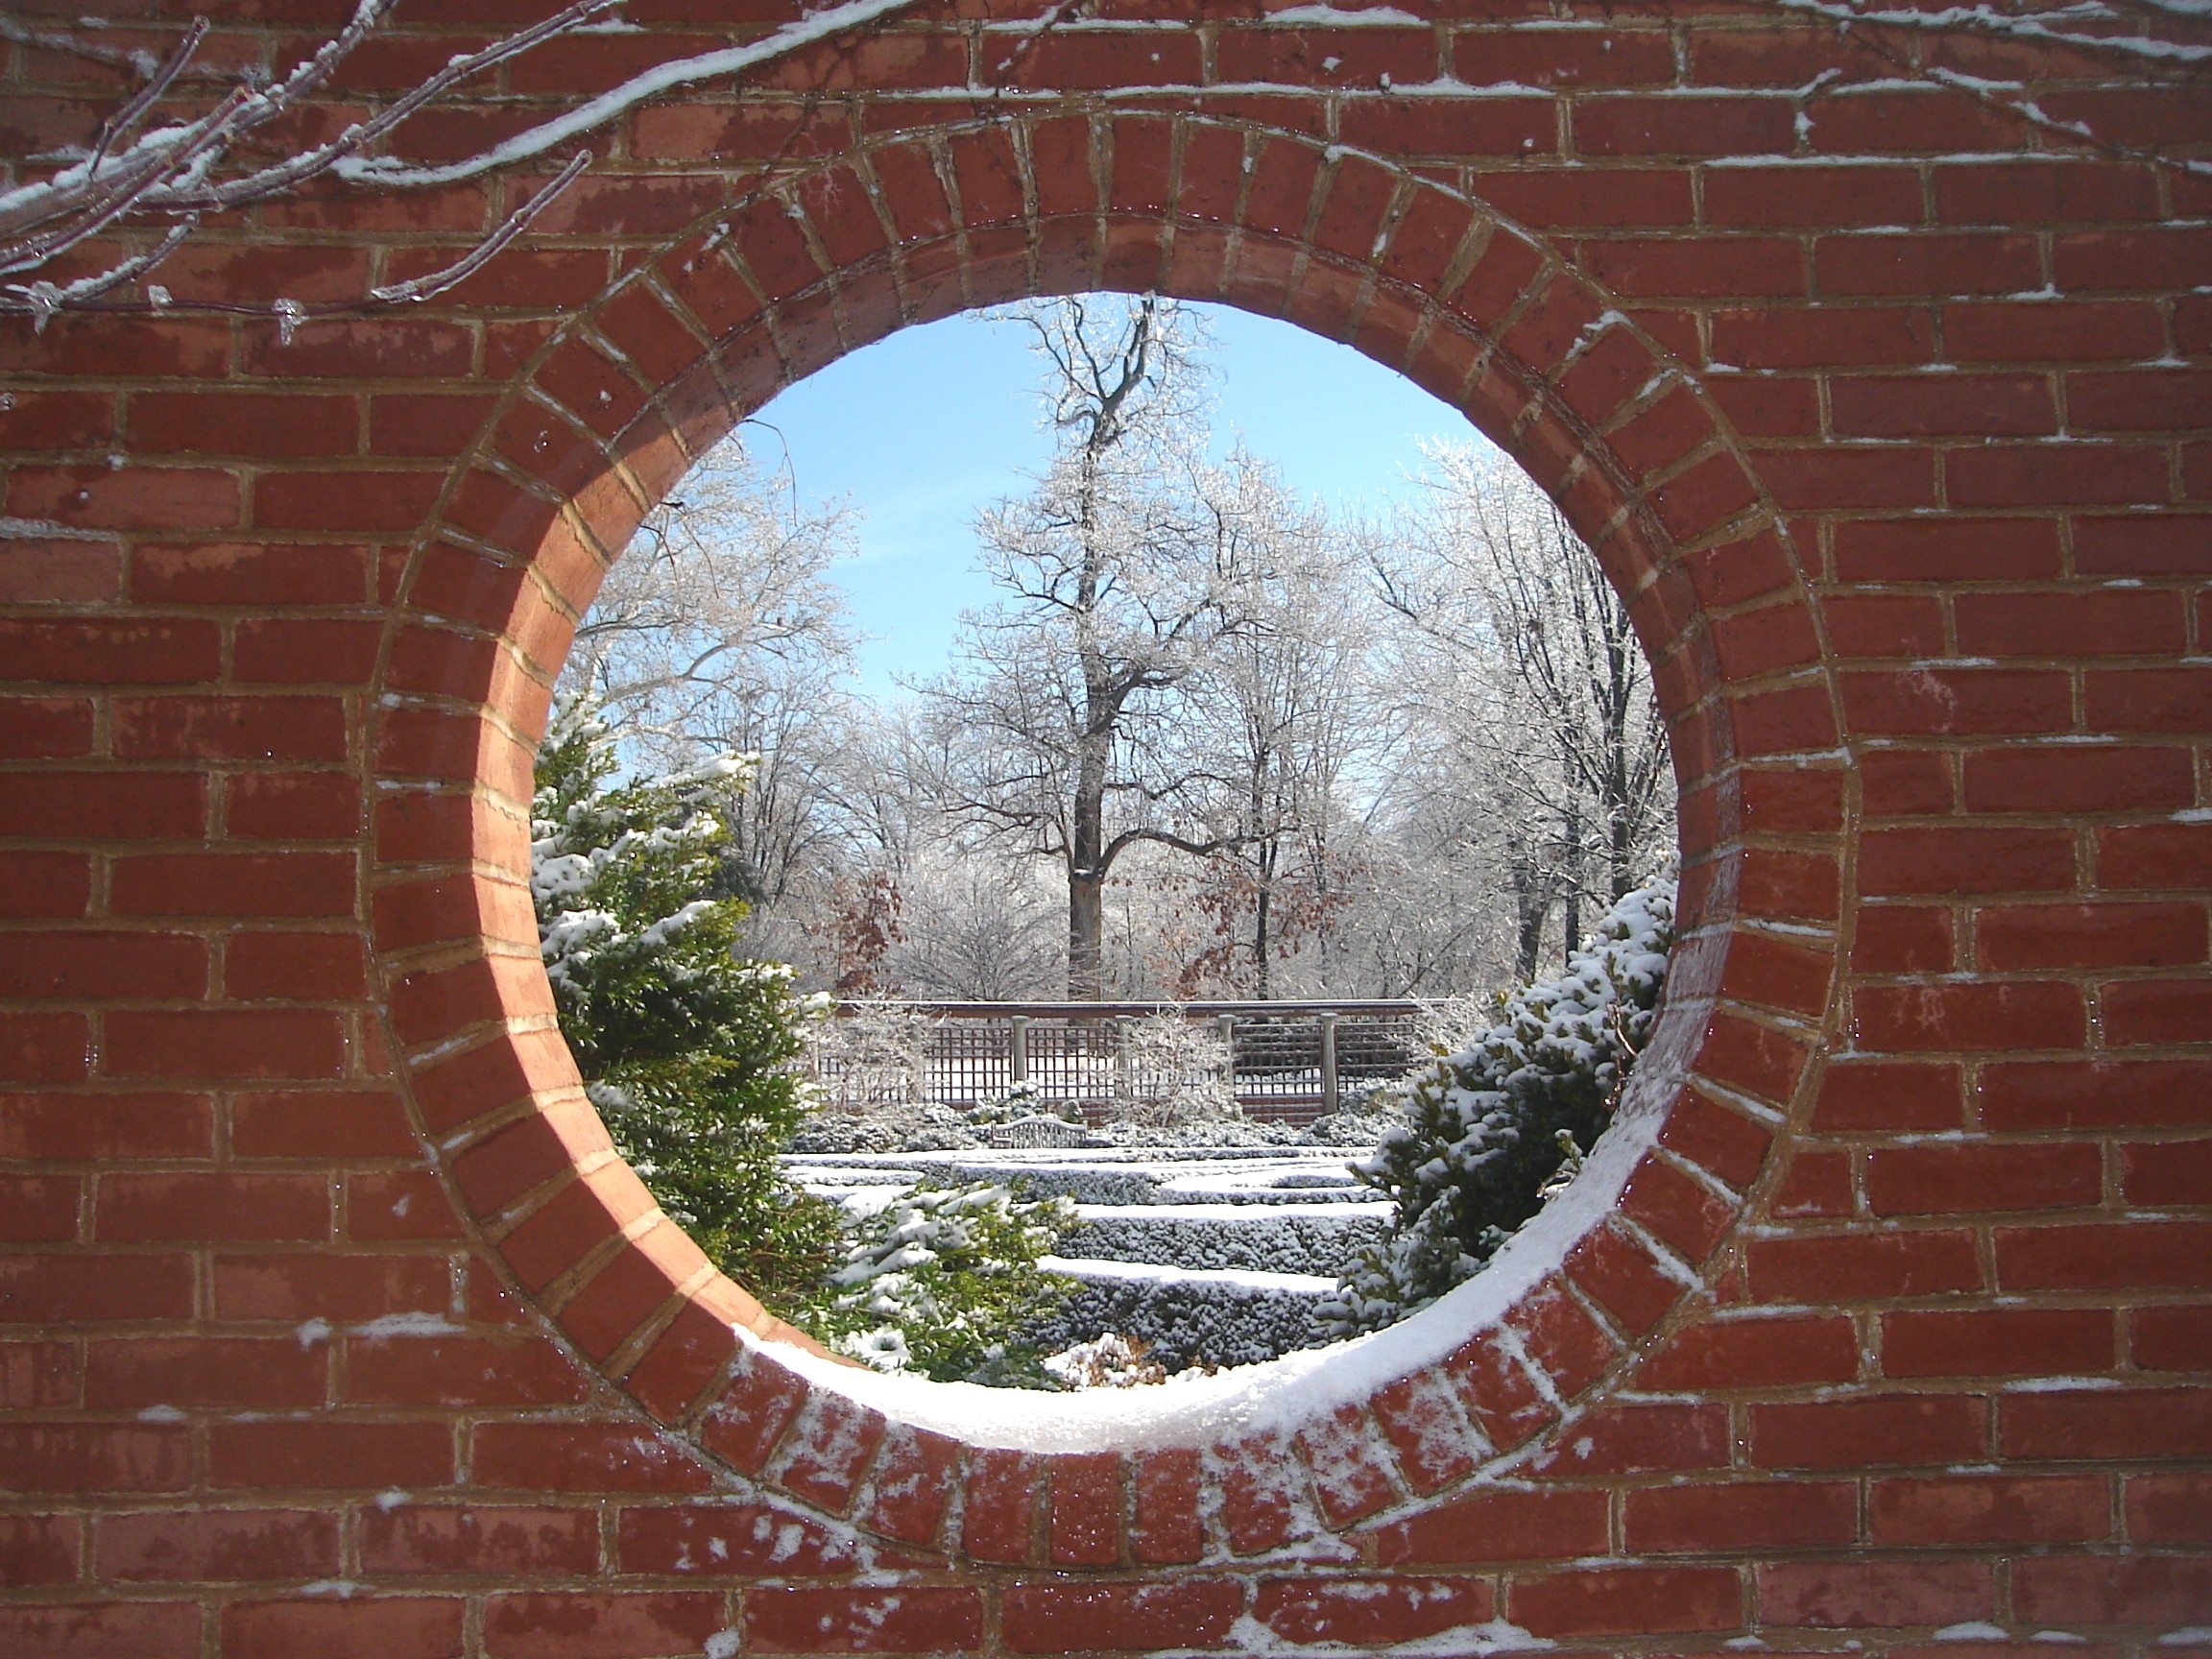
landscape, nature, outdoor, window, view, wall, arch, scenic, brick, material, circle, ecology, shape, landscape design